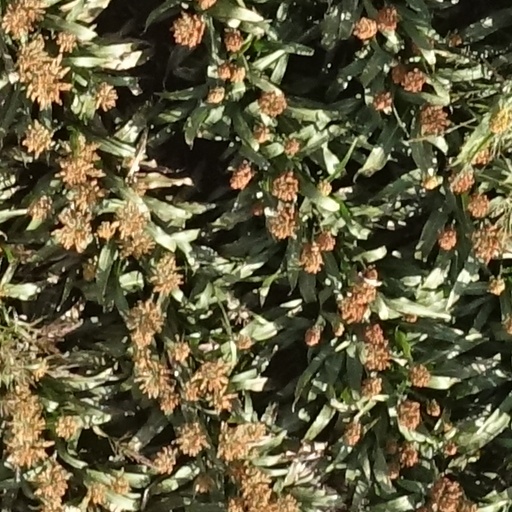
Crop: sorghum